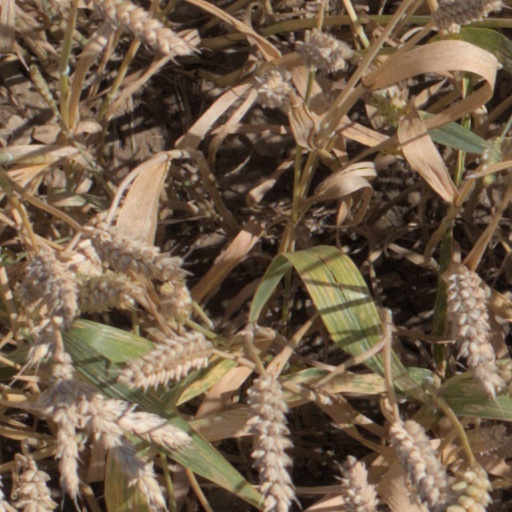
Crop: wheat